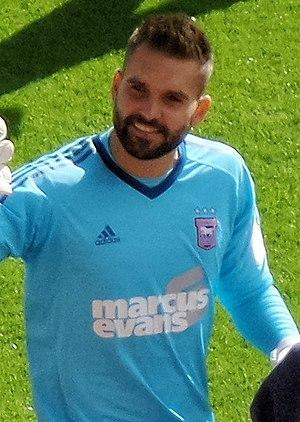
Bartosz Marek Białkowski, né le 6 juillet 1987 à Braniewo, est un footballeur polonais. Il joue au poste de gardien de but à Millwall.